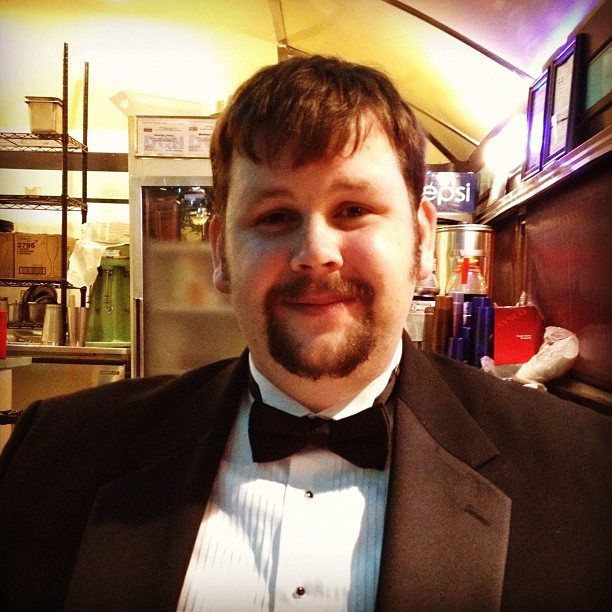
user: Given an image and a question. Answer the question in a short answer. Question: How do you tie a tie like this? Short Answer:
assistant: bow